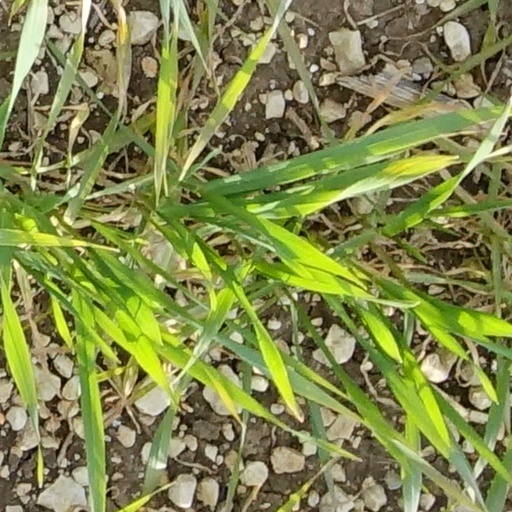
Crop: wheat